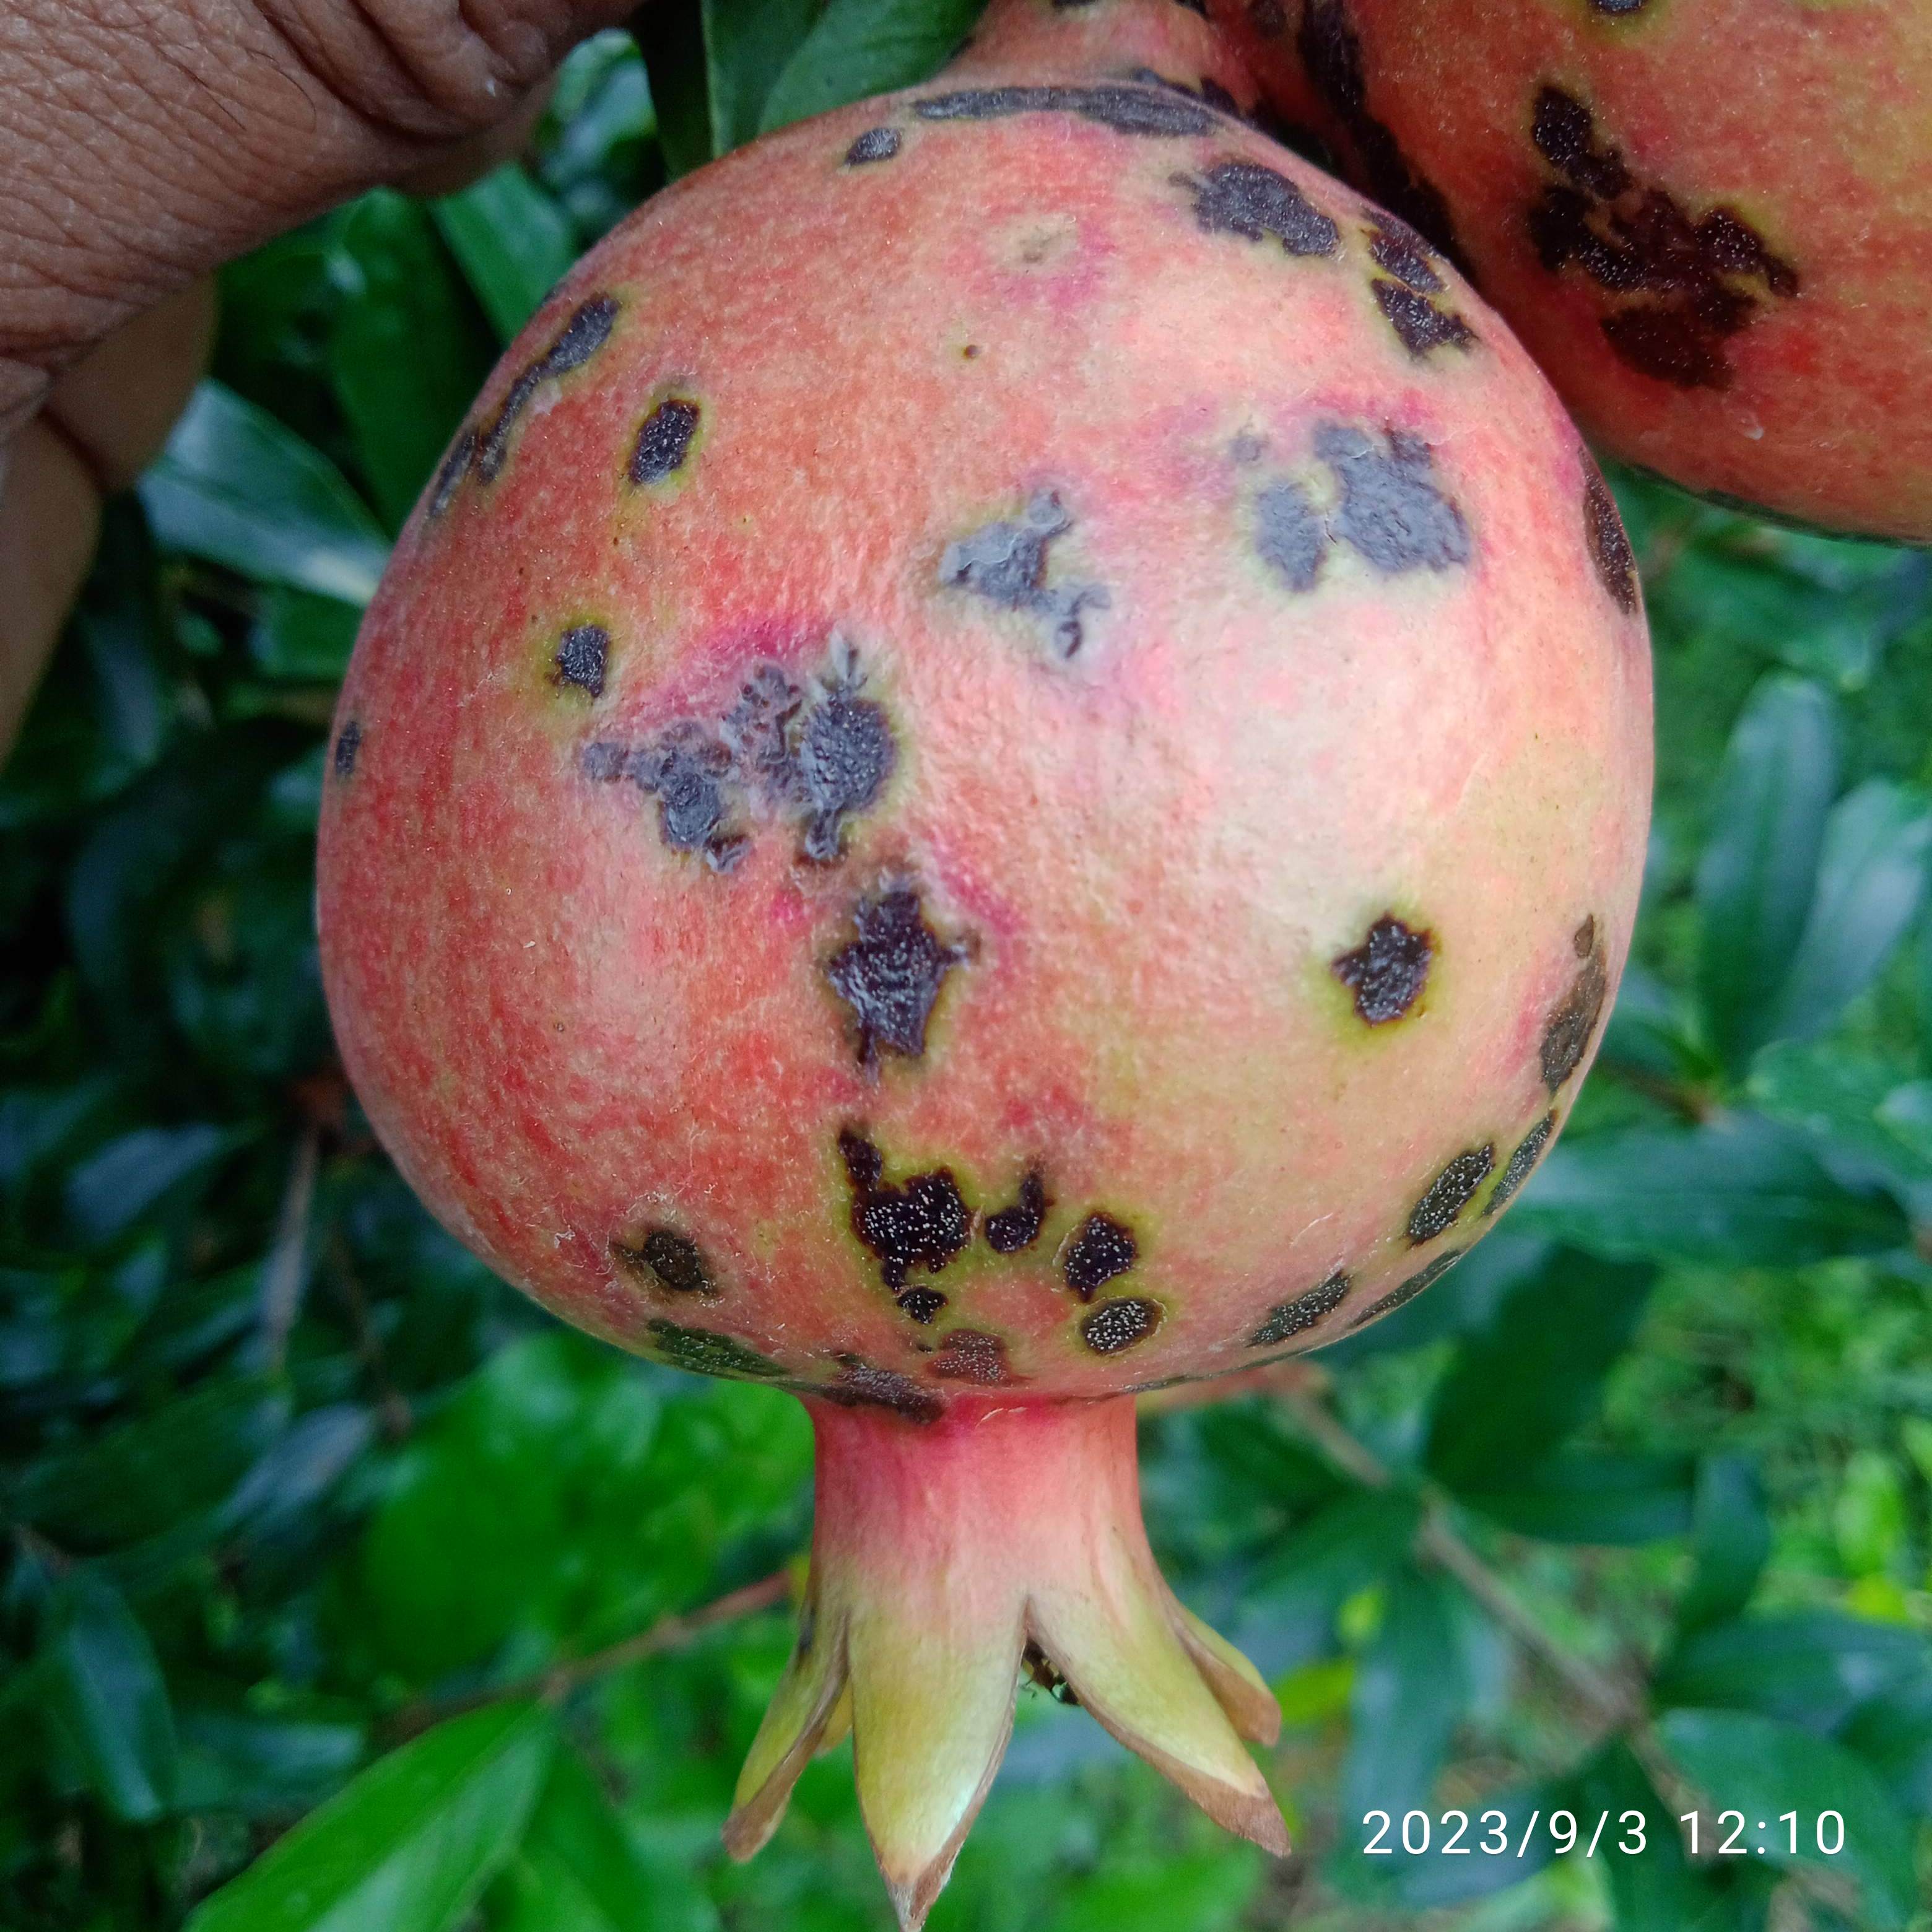
Label: Anthracnose